Cinema of Russia

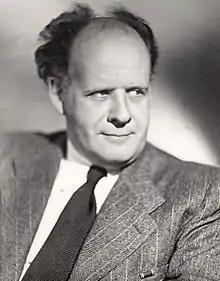
Sergei Eisenstein revolutionized cinema with his use of montage.

The first films seen in the Russian Empire were brought in by the Lumière brothers, who exhibited films in Moscow and St. Petersburg in May 1896. That same month, Lumière cameraman Camille Cerf made the first film in Russia, recording the coronation of Nicholas II at the Kremlin.